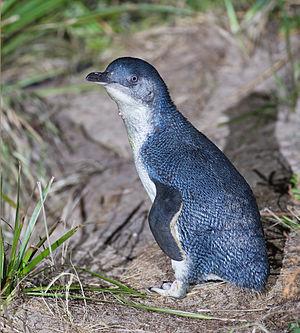
Tin Kettle Island est une longue île sablonneuse de 176 ha, au sud-est de l'Australie. Elle fait partie du sous-archipel de Tin Kettle Island, en Tasmanie. Elle est située à l'est du détroit de Bass, entre Flinders et Cape Barren Islands, dans l'archipel Furneaux. À marée basse, l'île communique avec les îles voisines d' Anderson et Little Anderson grâce à d'importantes vasières intertidales.
Briggs Islet est une petite île granitique de 3,4 ha, au sud-est de l'Australie. Elle fait partie de l'archipel de Great Dog Island, en Tasmanie. Elle est située à l'est du détroit de Bass, entre Flinders et Cape Barren Islands dans l'archipel Furneaux. C'est une zone préservée. L'île fait partie de la Zone importante pour la conservation des oiseaux de Franklin Sound Islands, reconnue comme telle par BirdLife International parce qu'elle abrite plus de 1 % de la population mondiale pour six espèces d'oiseaux.